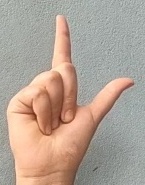
ASL sign: L